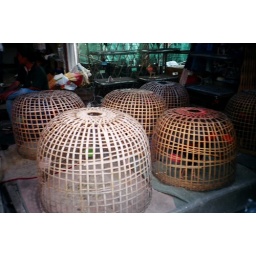
fighter chickens in JJ market